List of the Paleozoic life of Texas

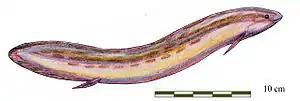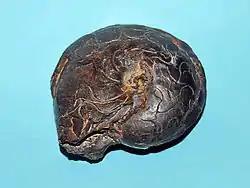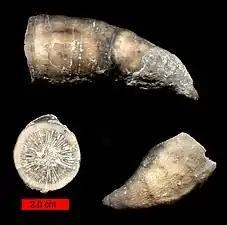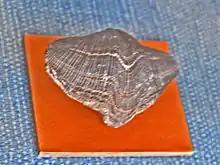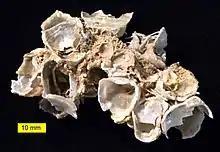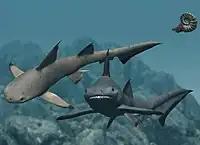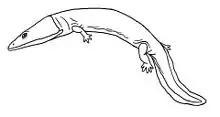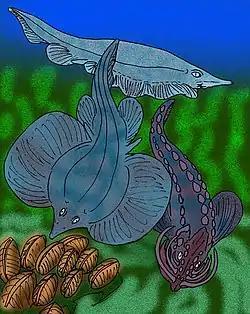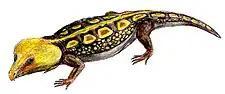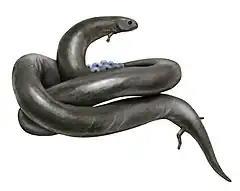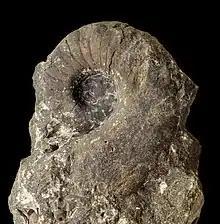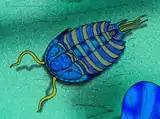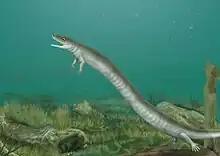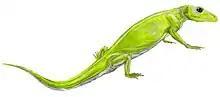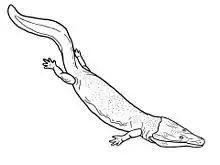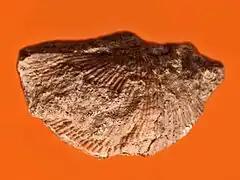
Life restoration of the Permian lungfish "Gnathorhiza"
Fossilized shell of the Late Devonian-Late Triassic ammonoid cephalopod "Goniatites"
Multiple views of a fossil of the Ordovician horn coral "Grewingkia"
Fossilized shell of the Carboniferous-Permian brachiopod "Gypospirifer condor"
Hercosestria
Restoration of two of the Permian-Late Cretaceous cartilaginous fish "Hybodus"
Life restoration of the Permian amphibian "Isodectes"
Restoration of the Carboniferous-Permian ray-like cartilaginous fish "Janassa" (top and left)
Life restoration of the Permian reptile "Labidosaurus"
Life restoration of the Permian snake-like amphibian "Lysorophus" showing speculative egg-coiling behavior
Fossilized shell of the Carboniferous-Permian nautiloid cephalopod "Metacoceras"
Restoration of the Cambrian trilobite "Meteoraspis"
Life restoration of the Permian amphibian "Micraroter"
Life restoration of the Permian synapsid (mammal precursor) "Mycterosaurus"
Neldasaurus
Fossilized shell of the Carboniferous-Permian brachiopod "Neospirifer"
Fronds of the Carboniferous seed fern "Neuropteris"
Life restoration of the Carboniferous-Permian synapsid (mammal precursor) "Ophiacodon"
Restoration of the Carboniferous-Permian cartilaginous fish "Orodus"
Fossilized skeleton of the Permian bony fish "Palaeoniscum"
Pantylus

"Nucula" – report made of unidentified related form or using admittedly obsolete nomenclature